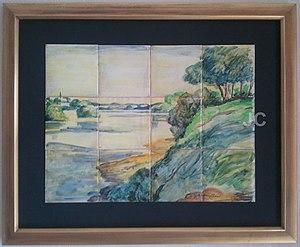
Le Loire à la Chapelle Saint Mesmin Plaques 12 carreaux de faïence peints à l'oxyde Jeanne Champillou
Jeanne Champillou est une artiste française, musicienne, peintre, graveur et céramiste, née le 4 avril 1897 à Saint-Jean-le-Blanc, dans le Loiret, et morte le 22 mai 1978 à Orléans.